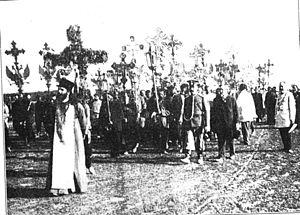
Les Cent-Noirs ou Centurie noire sont un mouvement nationaliste et monarchiste d'extrême-droite apparu dans l'Empire russe pendant la révolution de 1905.